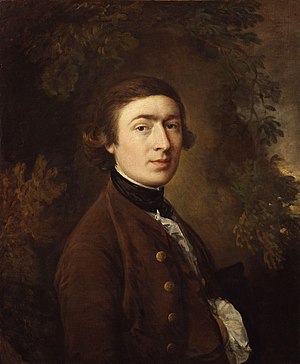
Thomas Gainsborough
Thomas Gainsborough var en af de mest berømte engelske portræt- og landskabsmalere i det 18. århundrede.